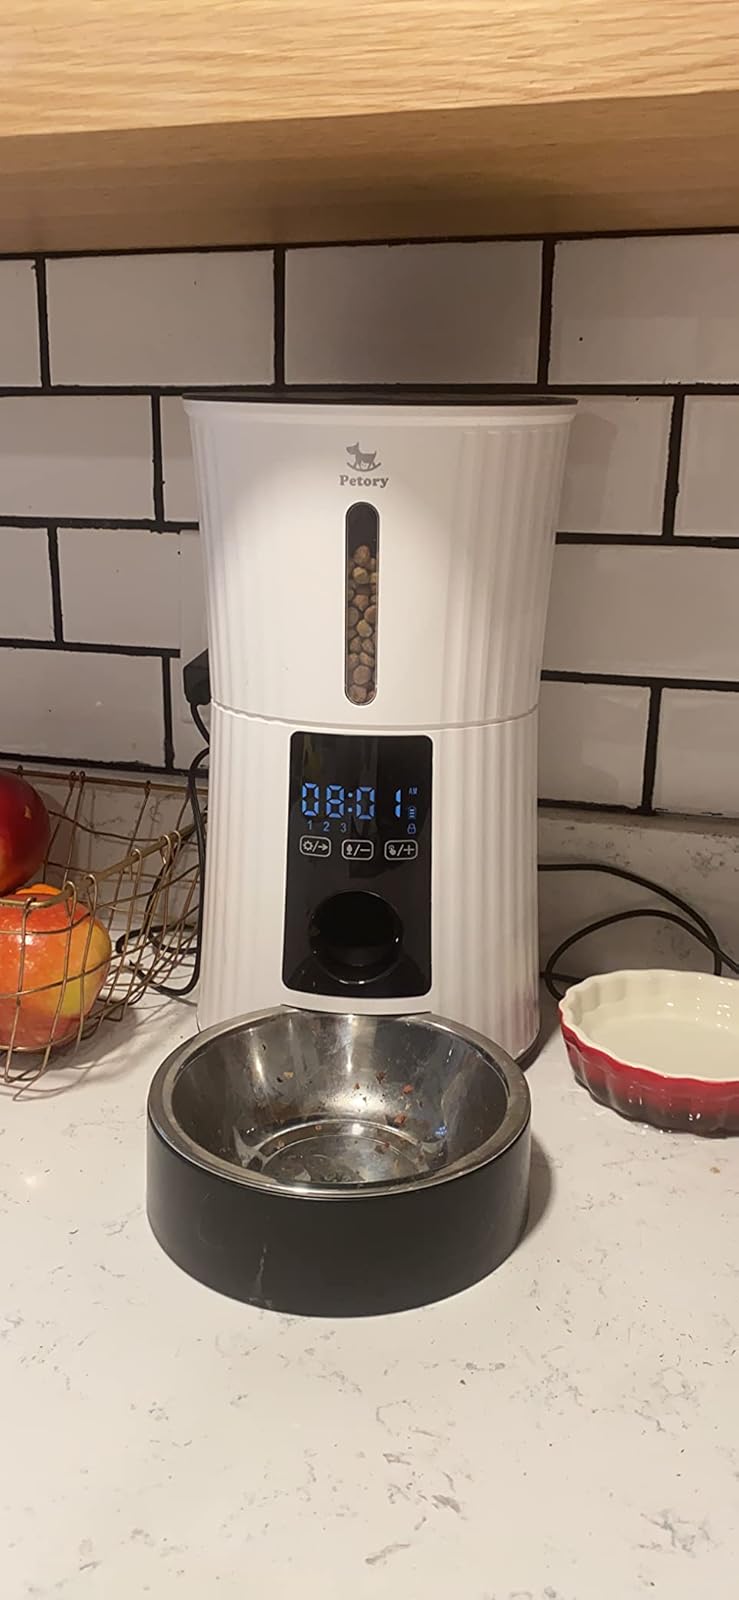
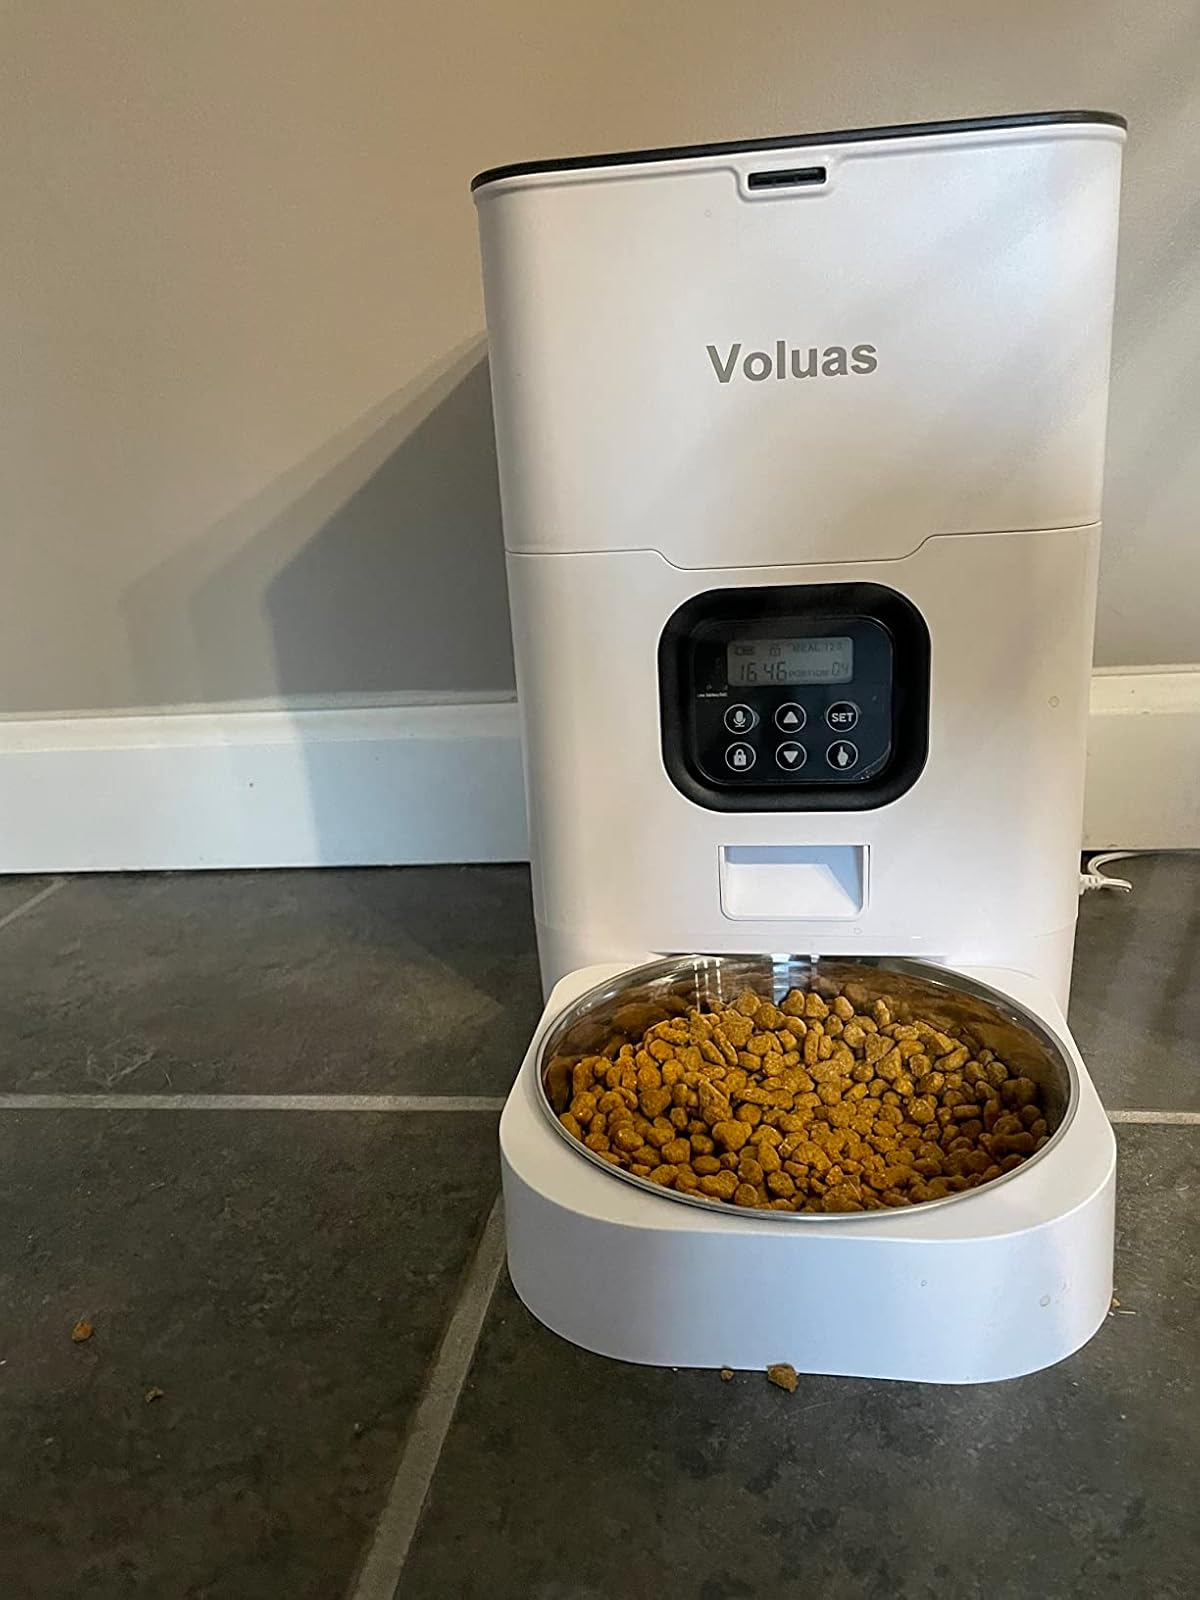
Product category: items_feeder
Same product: no